Addiscombe Military Seminary

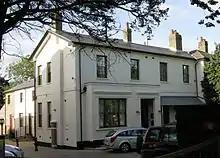
"Ashleigh", Addiscombe Road. The house was built in 1848, along with its neighbour, "India", as accommodation for professors at the Seminary

The site was sold on 30 August 1861 for £33,600 to the British Land Company, who demolished most of the buildings. All that remain are two former professors' houses, "Ashleigh" and "India", on the corner of Clyde Road and Addiscombe Road; and the former gymnasium on Havelock Road, now private apartments. The Land Company laid out five parallel roads over the greater part of the grounds, and built them up with villas. The five roadsOutram, Havelock, Elgin, Clyde and Canning Roadsall took their names from soldiers and politicians prominent on the British side in the events of 1857–58, although none was in fact a college alumnus.